Wood

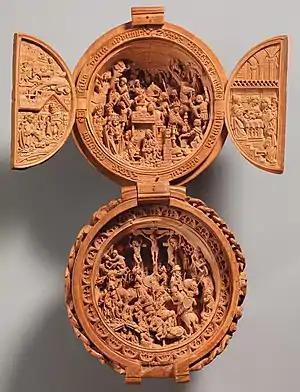
"Prayer Bead with the Adoration of the Magi and the Crucifixion", Gothic boxwood miniature

A solid wood floor is a floor laid with planks or battens created from a single piece of timber, usually a hardwood. Since wood is hydroscopic (it acquires and loses moisture from the ambient conditions around it) this potential instability effectively limits the length and width of the boards.